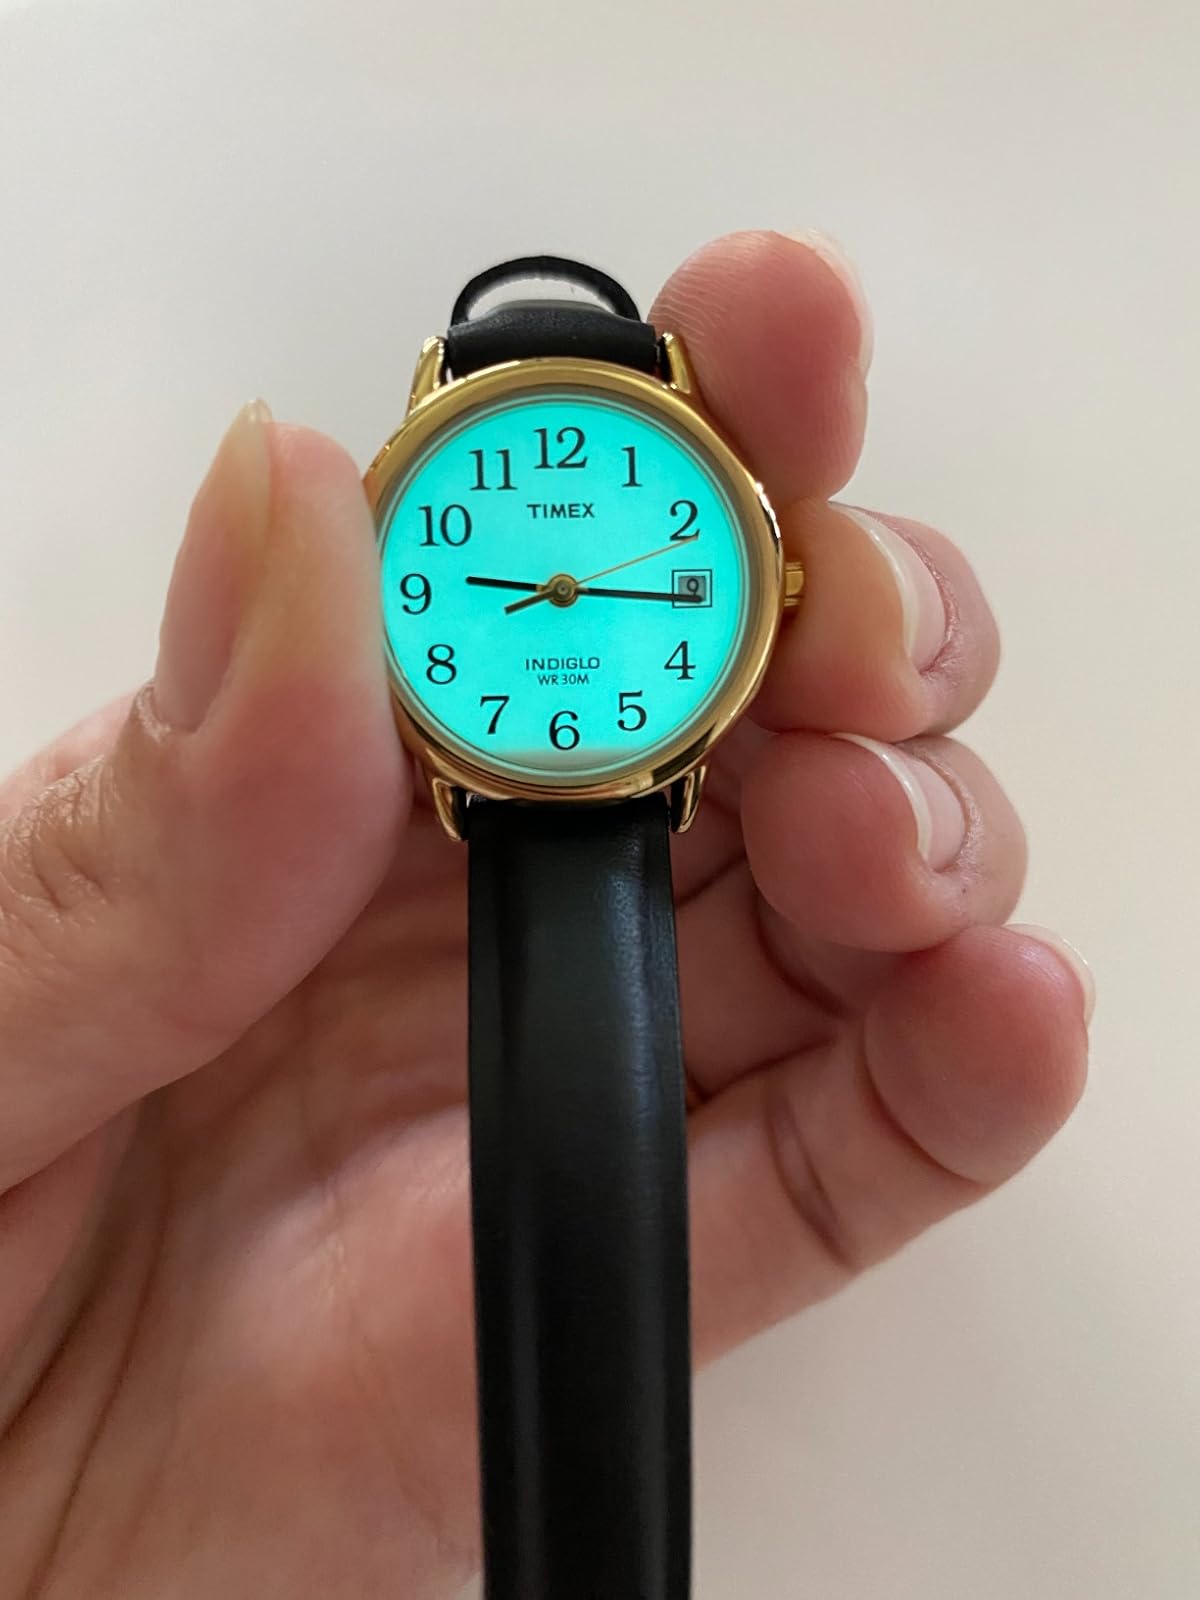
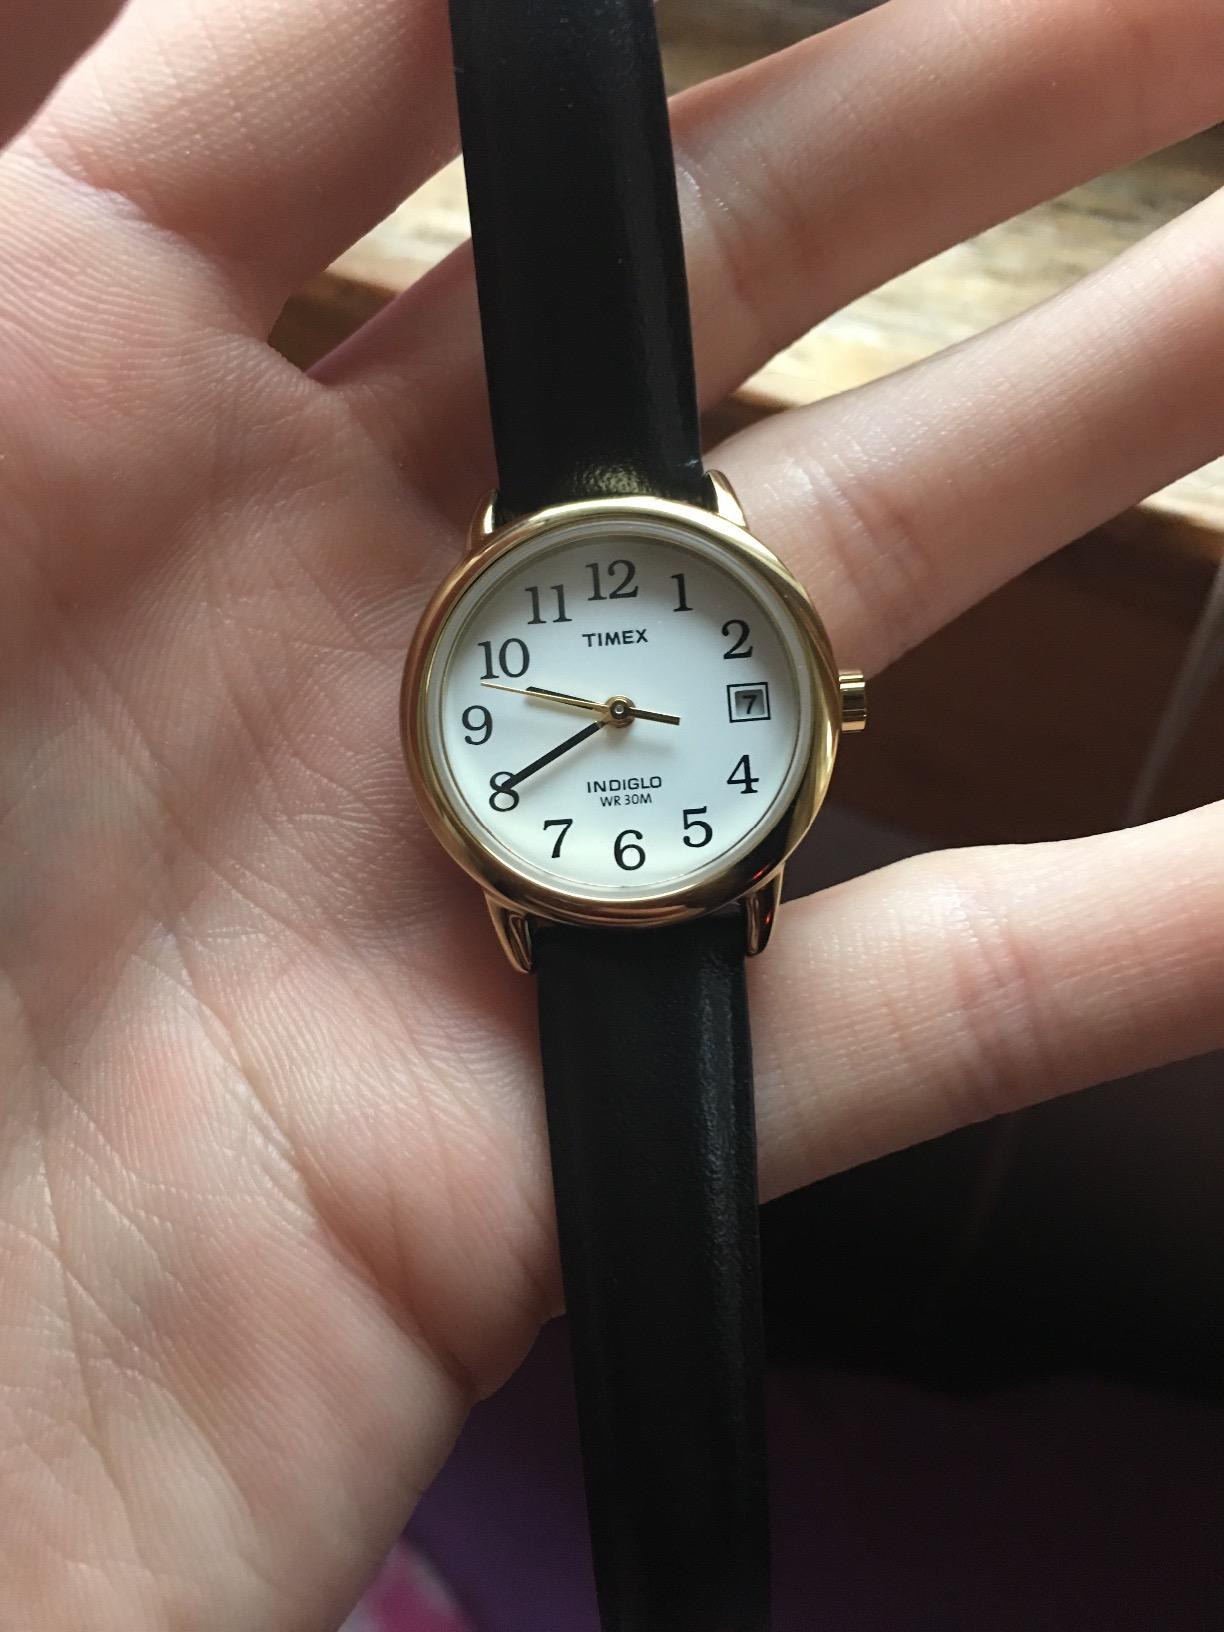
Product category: accessories_watch
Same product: yes